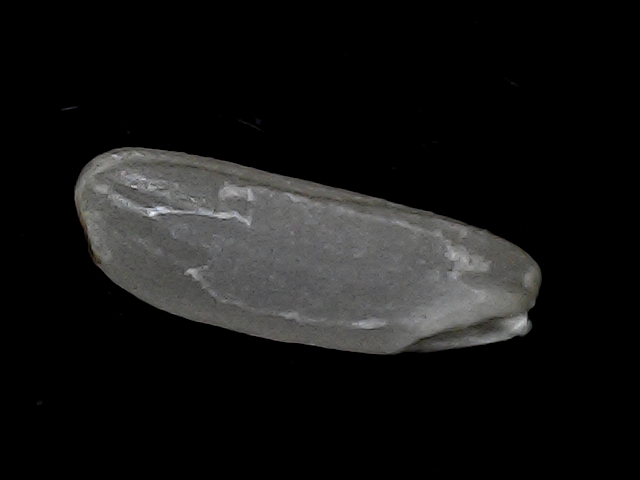
Rice variety: BD75